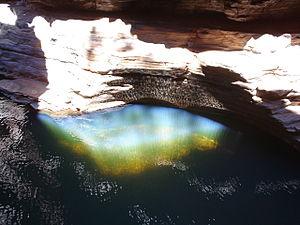
Le parc national de Karijini est un parc national australien situé dans les monts Hamersley, dans le nord-ouest de l'Australie-Occidentale, à 1 050 km au nord de Perth, la capitale de l'État. Avec ses 6 274 km², il est le deuxième plus grand parc d'Australie-Occidentale après le parc national de Karlamilyi.